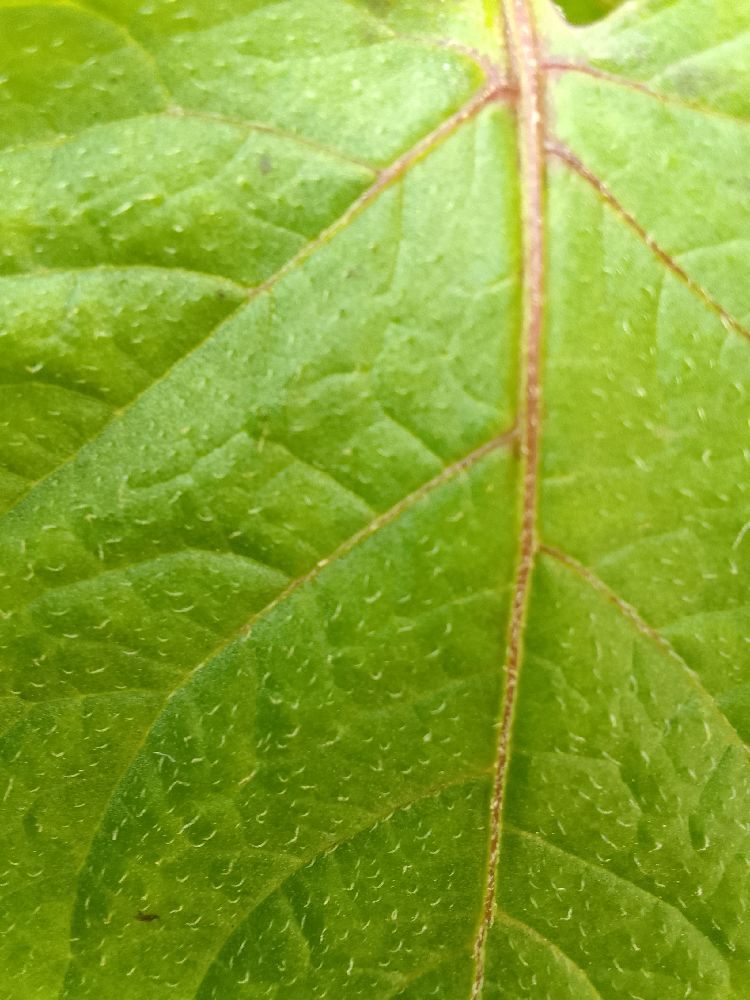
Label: Healthy